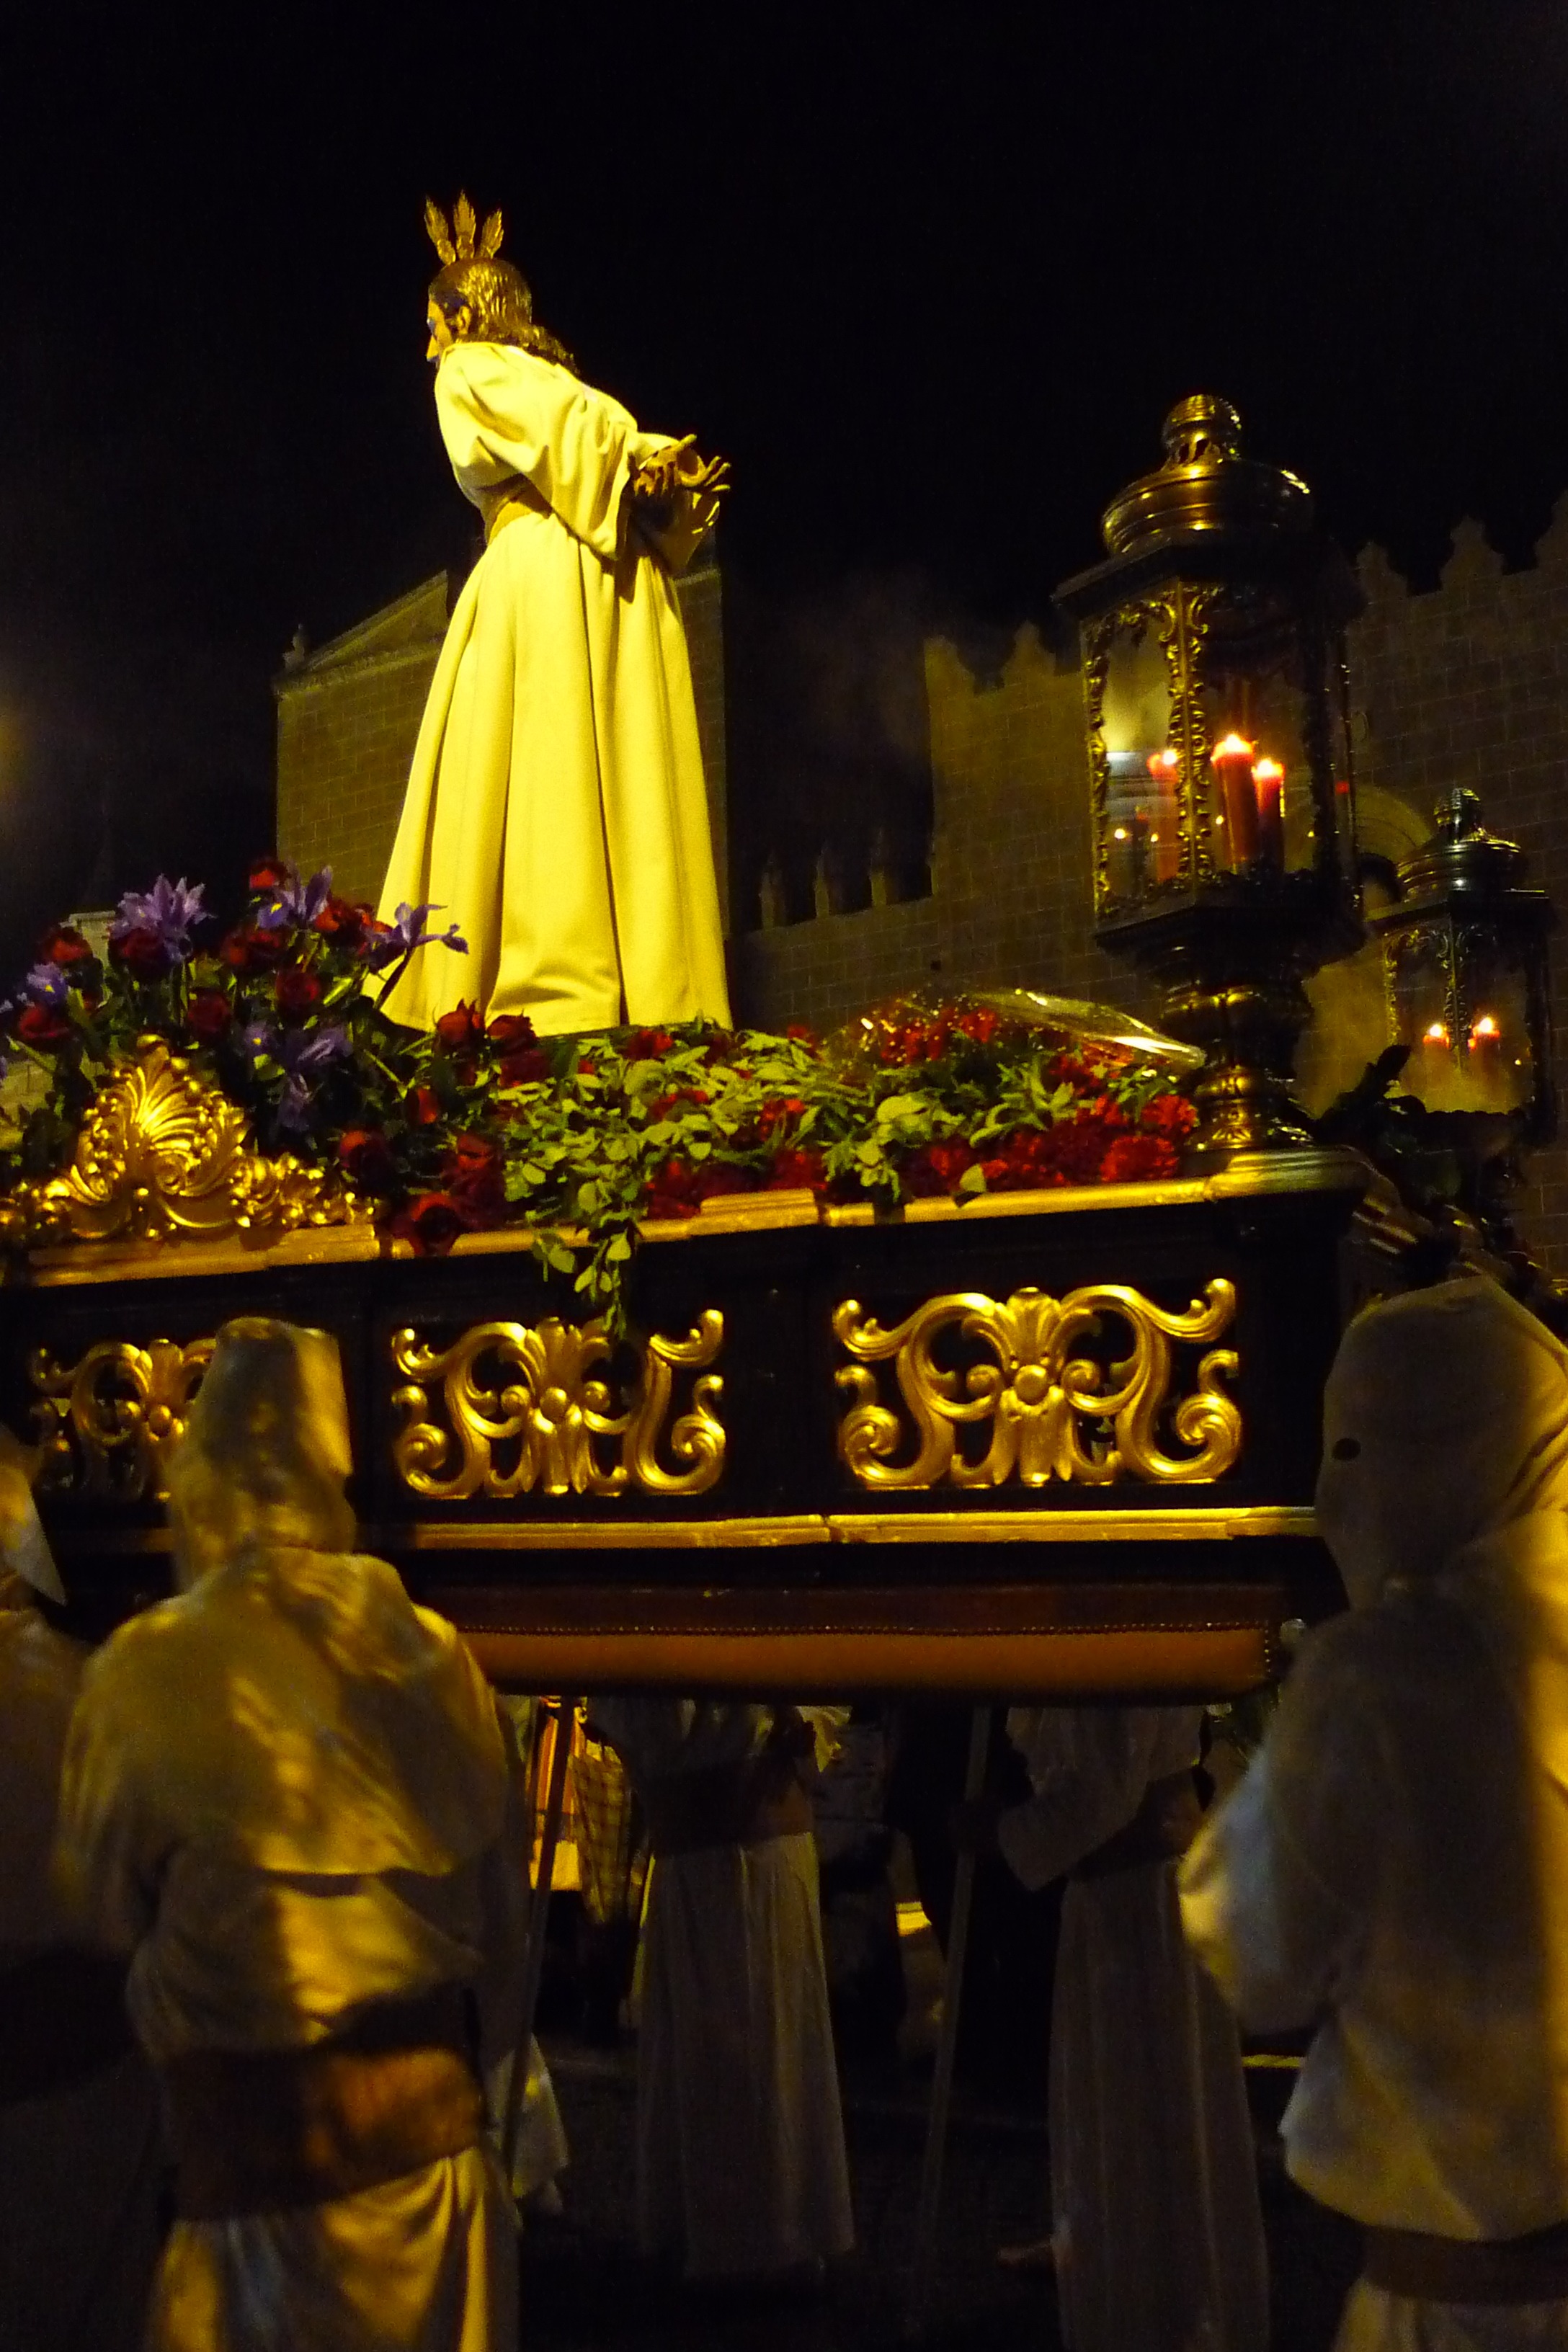
night, step, evening, lantern, father, religion, death, temple, passion, jesus, cruz, image, easter, tradition, god, arrest, thursday, procession, tied, forgiveness, calvary, sacrifice, stretcher, penance